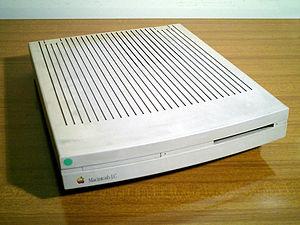
Les Macintosh LC sont une gamme d'ordinateurs commercialisés par Apple entre 1990 et 1995. Conçus principalement pour le marché de l'éducation, ils se caractérisaient par leur prix peu élevé pour un ordinateur supportant un affichage en couleur. Ils furent l'une des familles de Macintosh les plus populaires dans l'histoire d'Apple.
Cet article est une liste des anciens produits ou produits obsolètes créés par la société Apple.